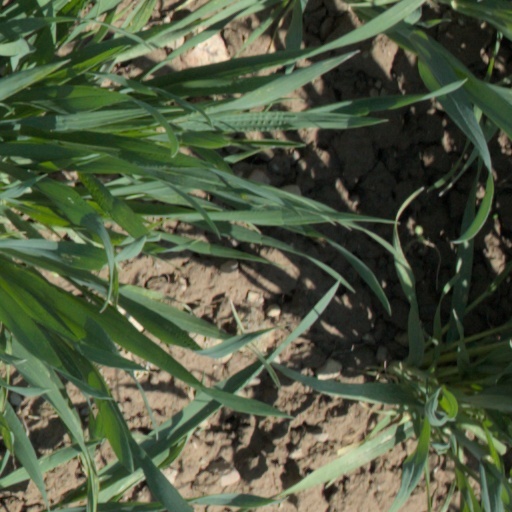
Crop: wheat